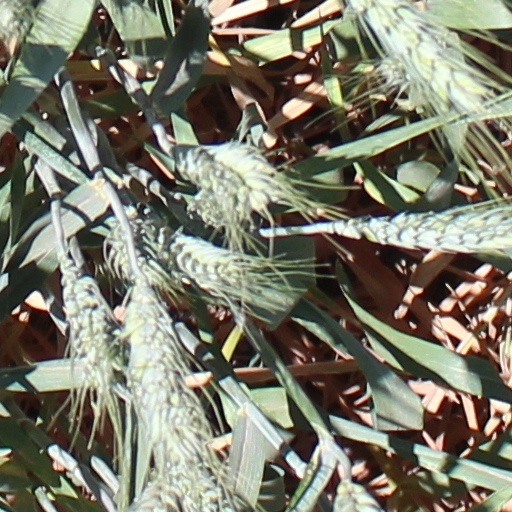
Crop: wheat